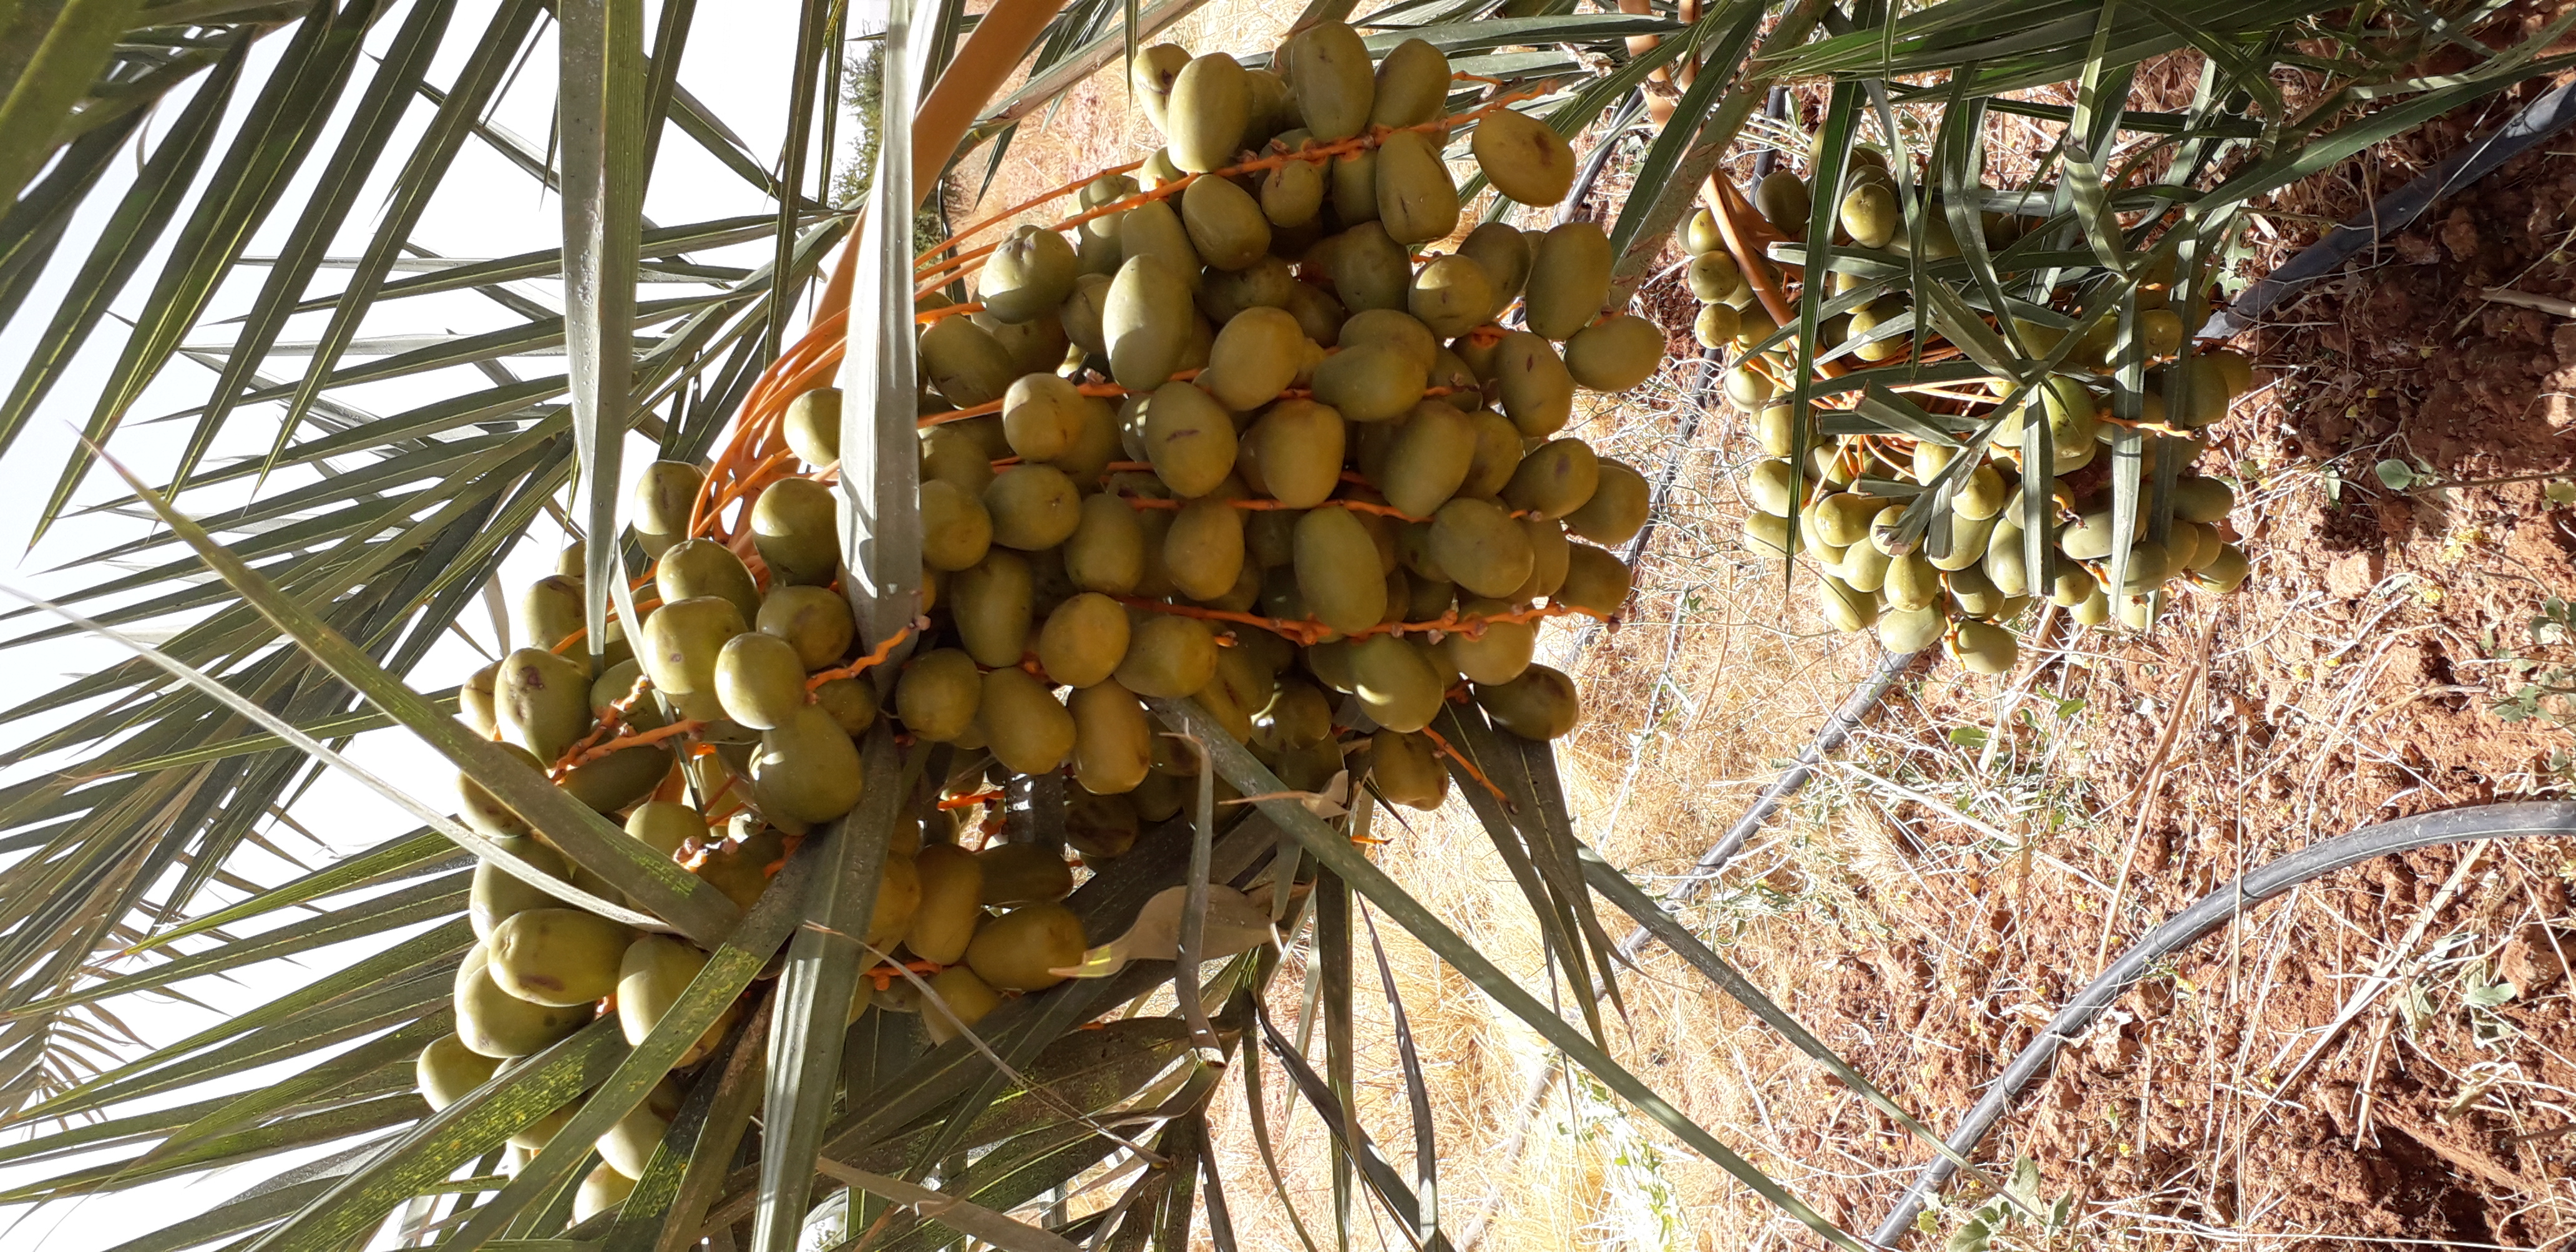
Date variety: Boufagous